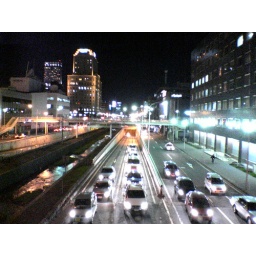
picture taken from a bridge near TV tower